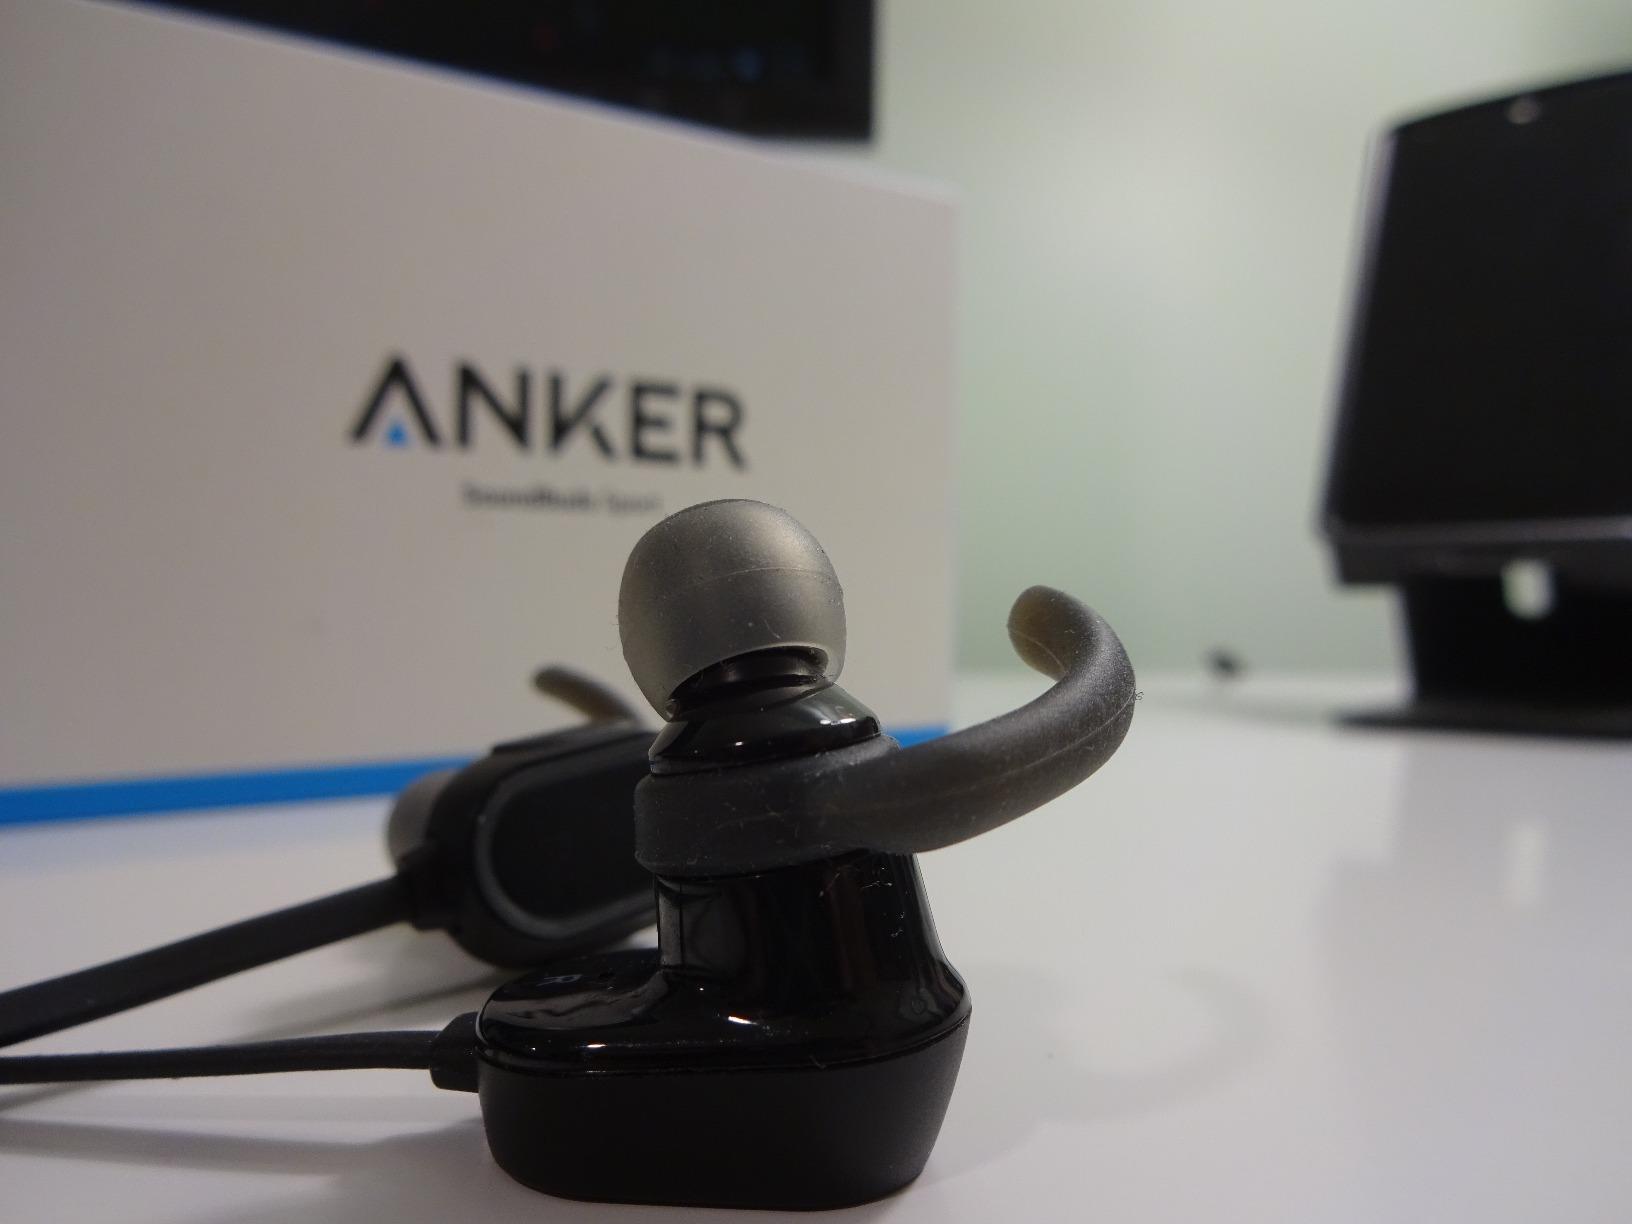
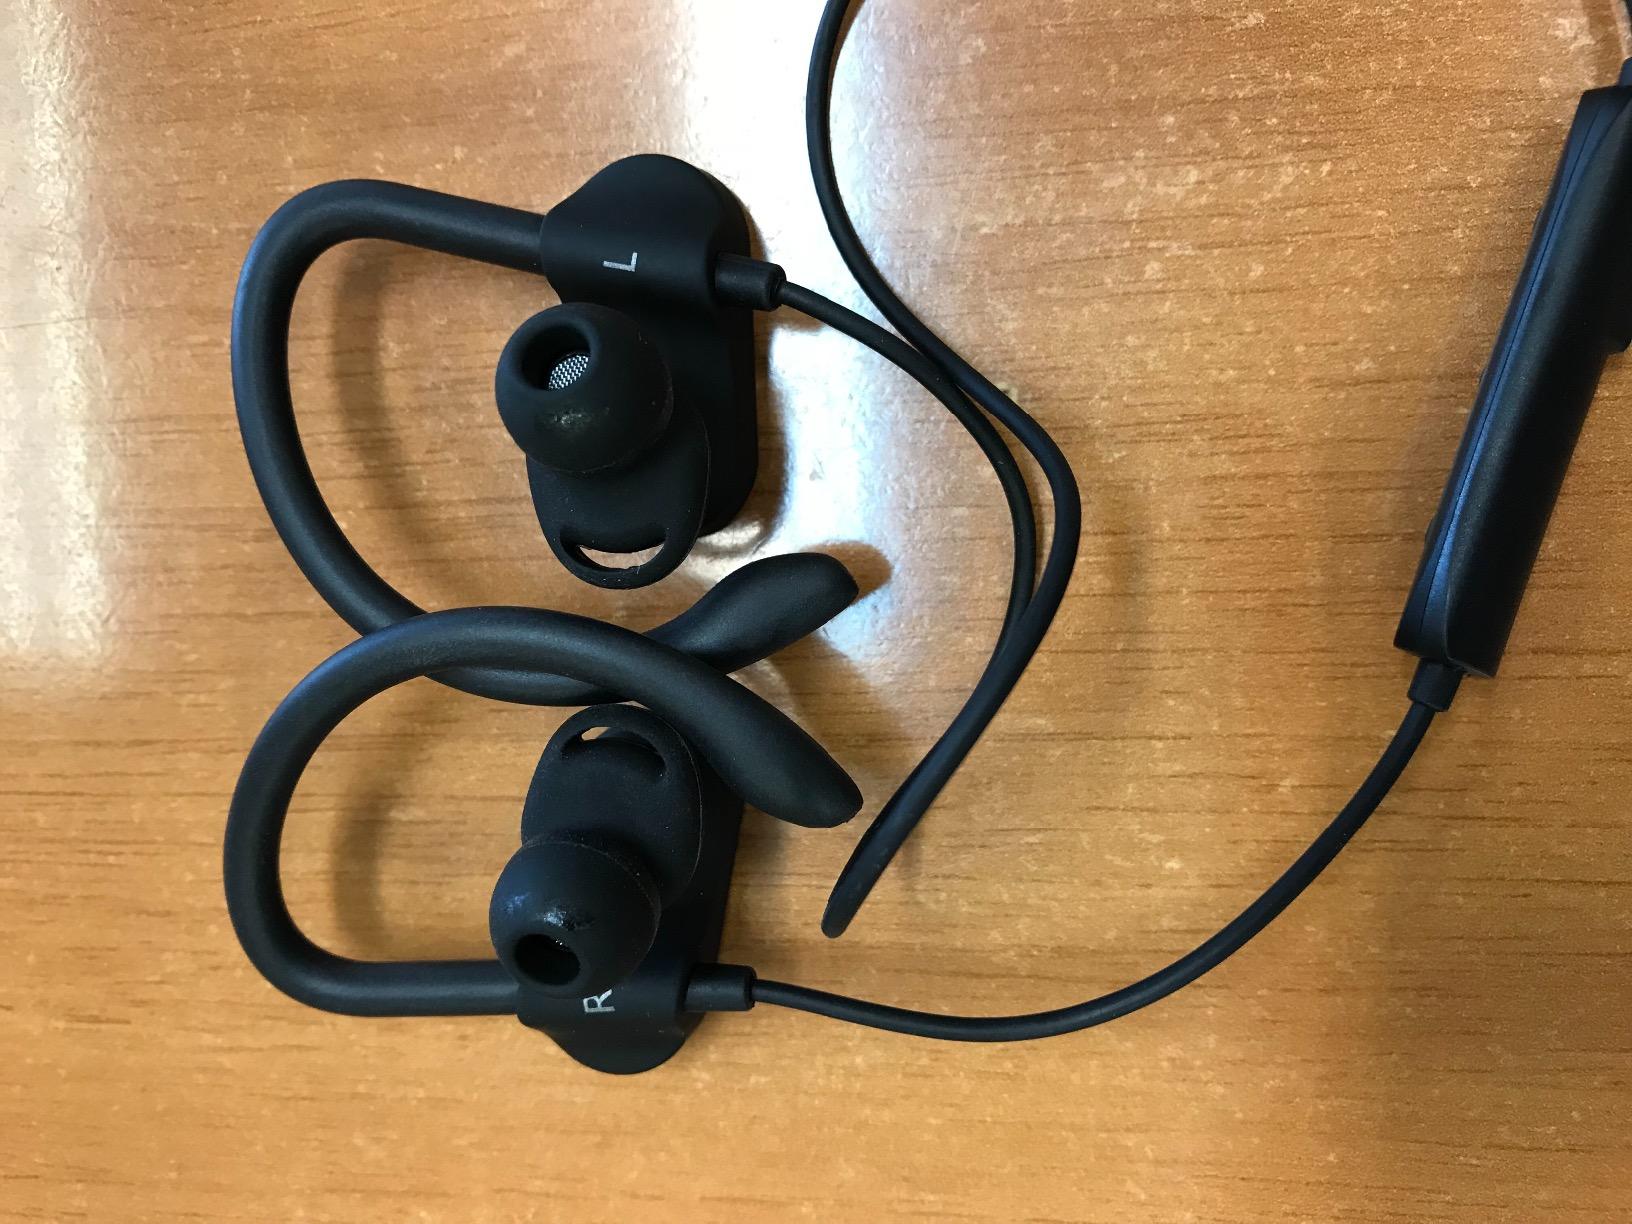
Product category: headphones
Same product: no